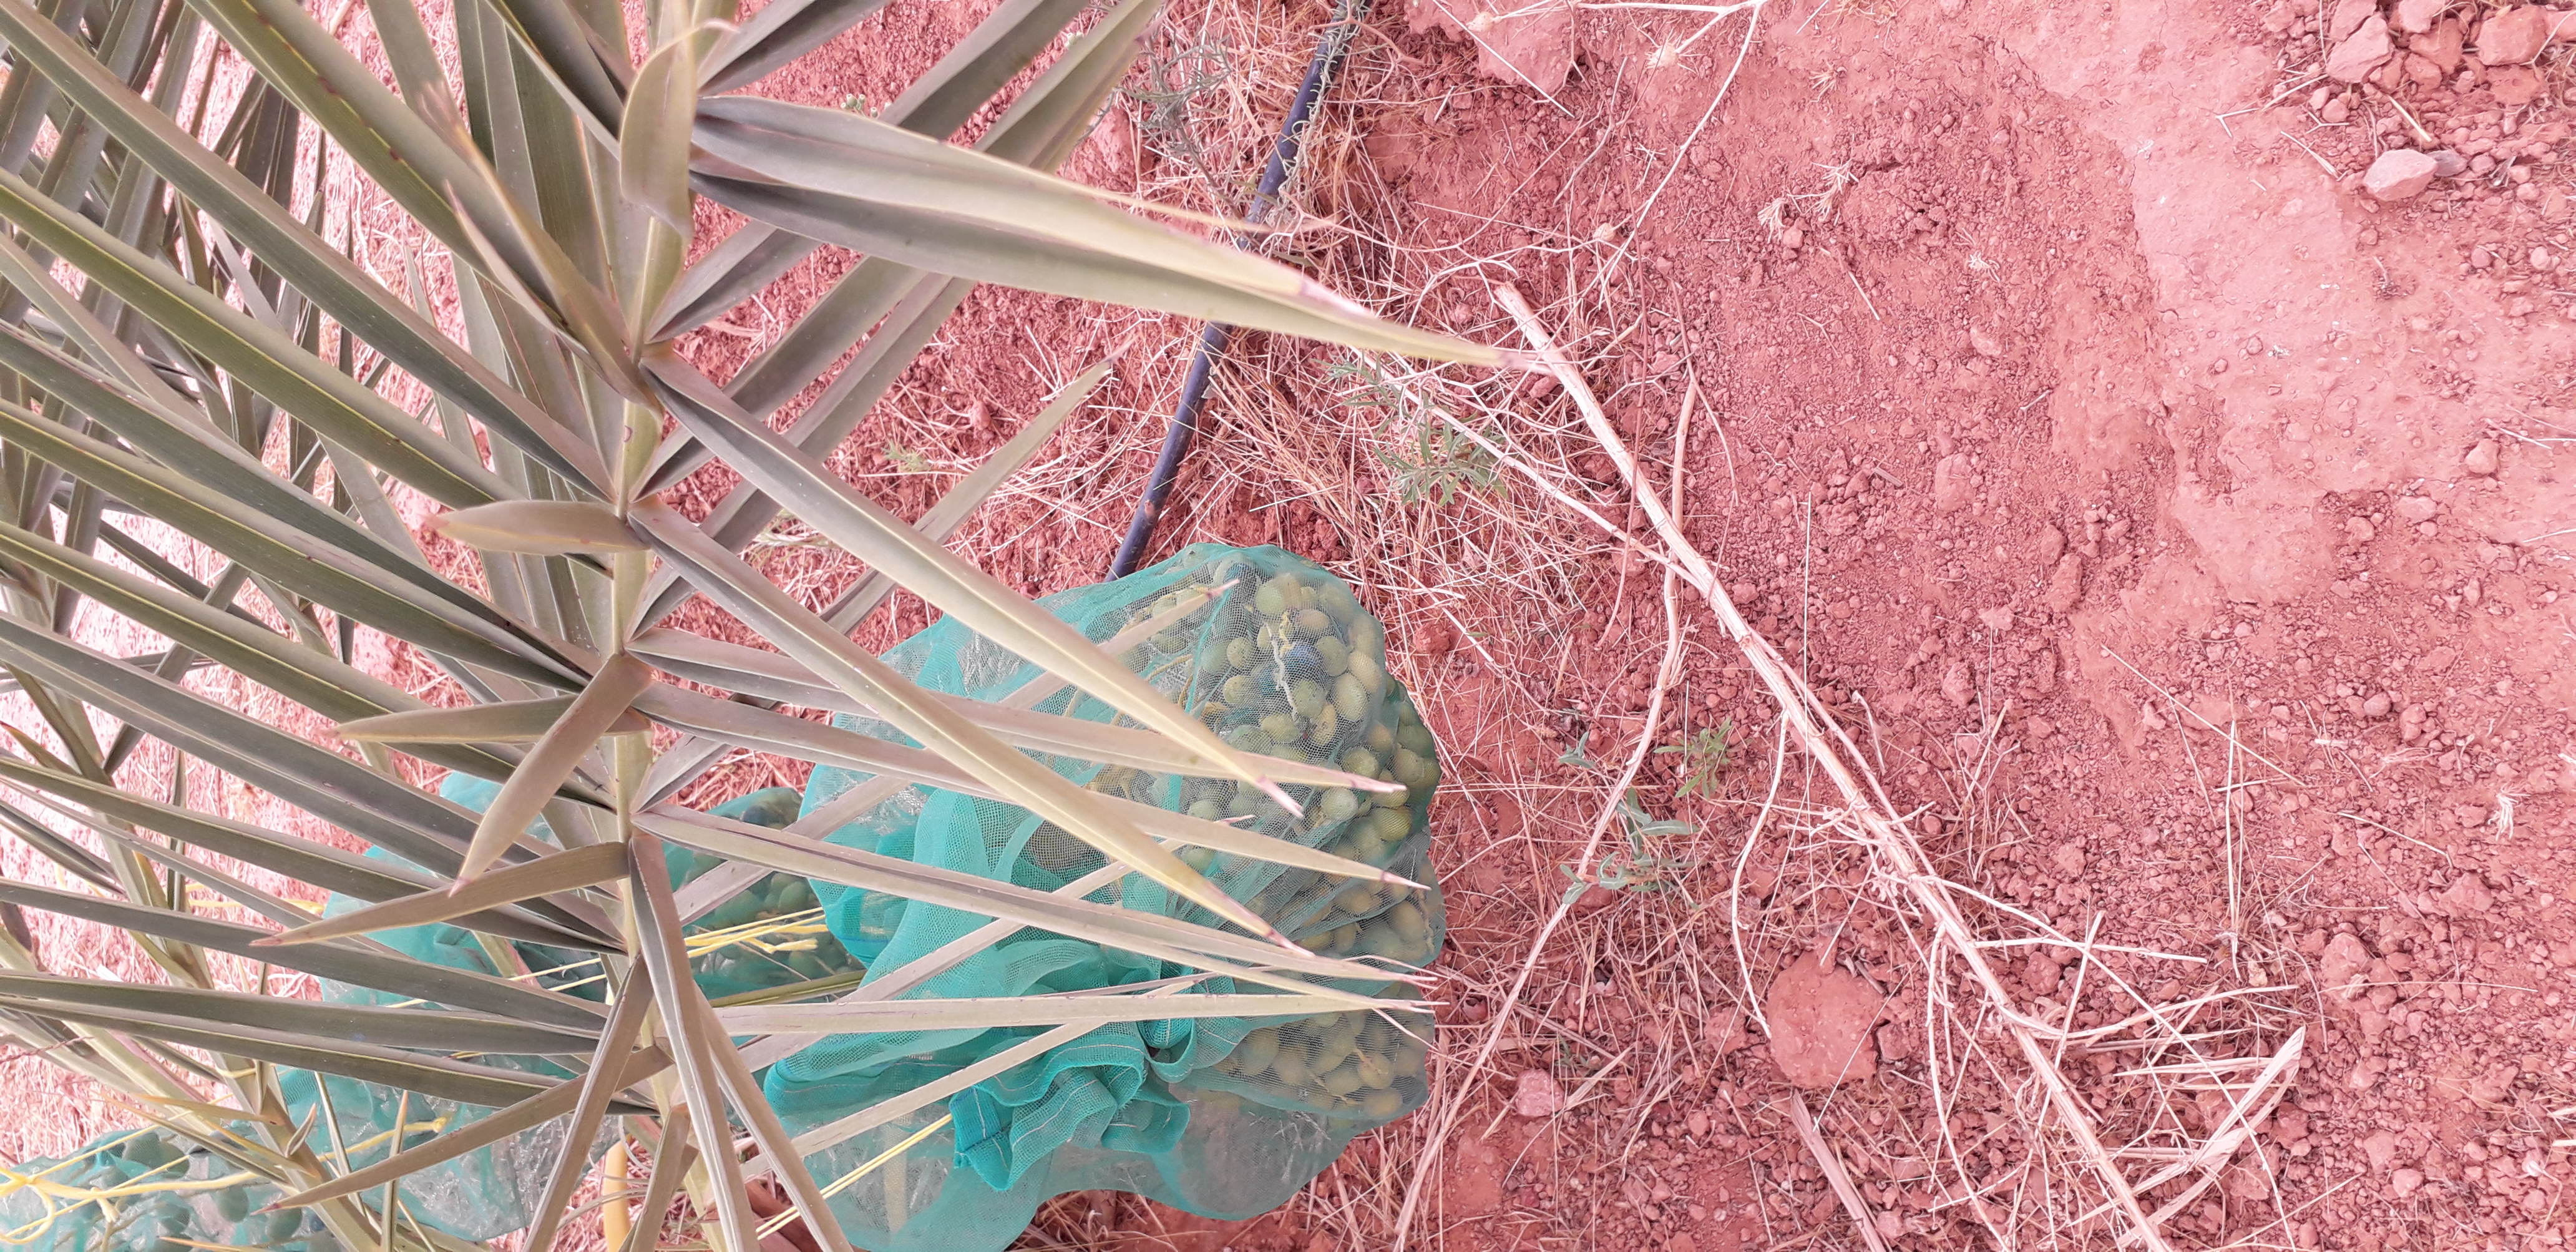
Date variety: kholt